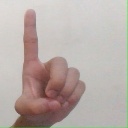
अक्षर: ड